Proceratosaurus

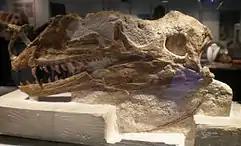
Photograph of the left side of the Proceratosaurus skull

The only known skull of "Proceratosaurus" is long as preserved. The 2010 redescription considered it a small to medium-sized dinosaur, and estimated a total body length of and a body mass of for the holotype individual, which was likely at least a subadult. Other sources gave estimates of in length and in body mass. Well preserved fossils of the related tyrannosauroids "Yutyrannus" and "Dilong" indicate that they were covered in relatively simple feathers in life, similar to the down feathers of modern birds, and according to British paleontologist Dave Hone "it is reasonable to infer" that all tyrannosauroids had similar feathers.